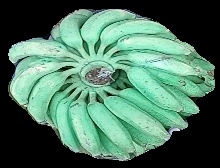
Variety: elakki-bale
Grade: grade1